Montacute

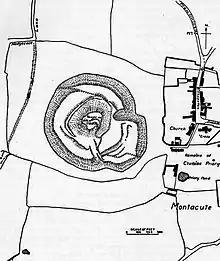
Motte and bailey castle at St Michael's Hill

Originally called "Logaresburgh" by the Saxons, it was later known as "Bishopstone" ("Bishop's Town", i.e. "estate belonging to the Bishop") or "Biscepstone" which name survives today as the street named "Bishopston". The last Anglo-Saxons to own it before the Norman Conquest of 1066 were Tofig (d.1043), then successively his son Athelstan (or Æthelstan) and his grandson Asgar. Tofig was a staller (placeman or court office-holder) to Danish King Canute. Local tradition remembers Tofig as "Cnut's standard bearer". In 1030 (1035 in some records) following a series of dreams in which the Devil told him where to dig, a local blacksmith found buried on St Michael's Hill a black flint crucifix or Holy Rood. (Some early versions state two black flint crosses were found, one large, one small. Another variant is that the second cross was wooden, and accompanied by a bell and a book/copy of the gospels.) Tofig loaded the life-sized cross (or crosses) onto a cart, and then named a series of possible destinations owned by him. The oxen pulling the wagon (six red and six white in one version of the tale) refused to move until he said Waltham in Essex, where Tofig already had a hunting lodge. They then started, and continued non-stop until they reached Waltham, and where they stopped Tofig decided to build an abbey at the site – this became Waltham Abbey. In the meantime, Tofig rebuilt the church at Waltham to house the cross, on which he bestowed his own sword, and his second wife Gytha (or Glitha), the daughter of Osgod Clapa, adorned the figure with a crown, bands of gold and precious stones.